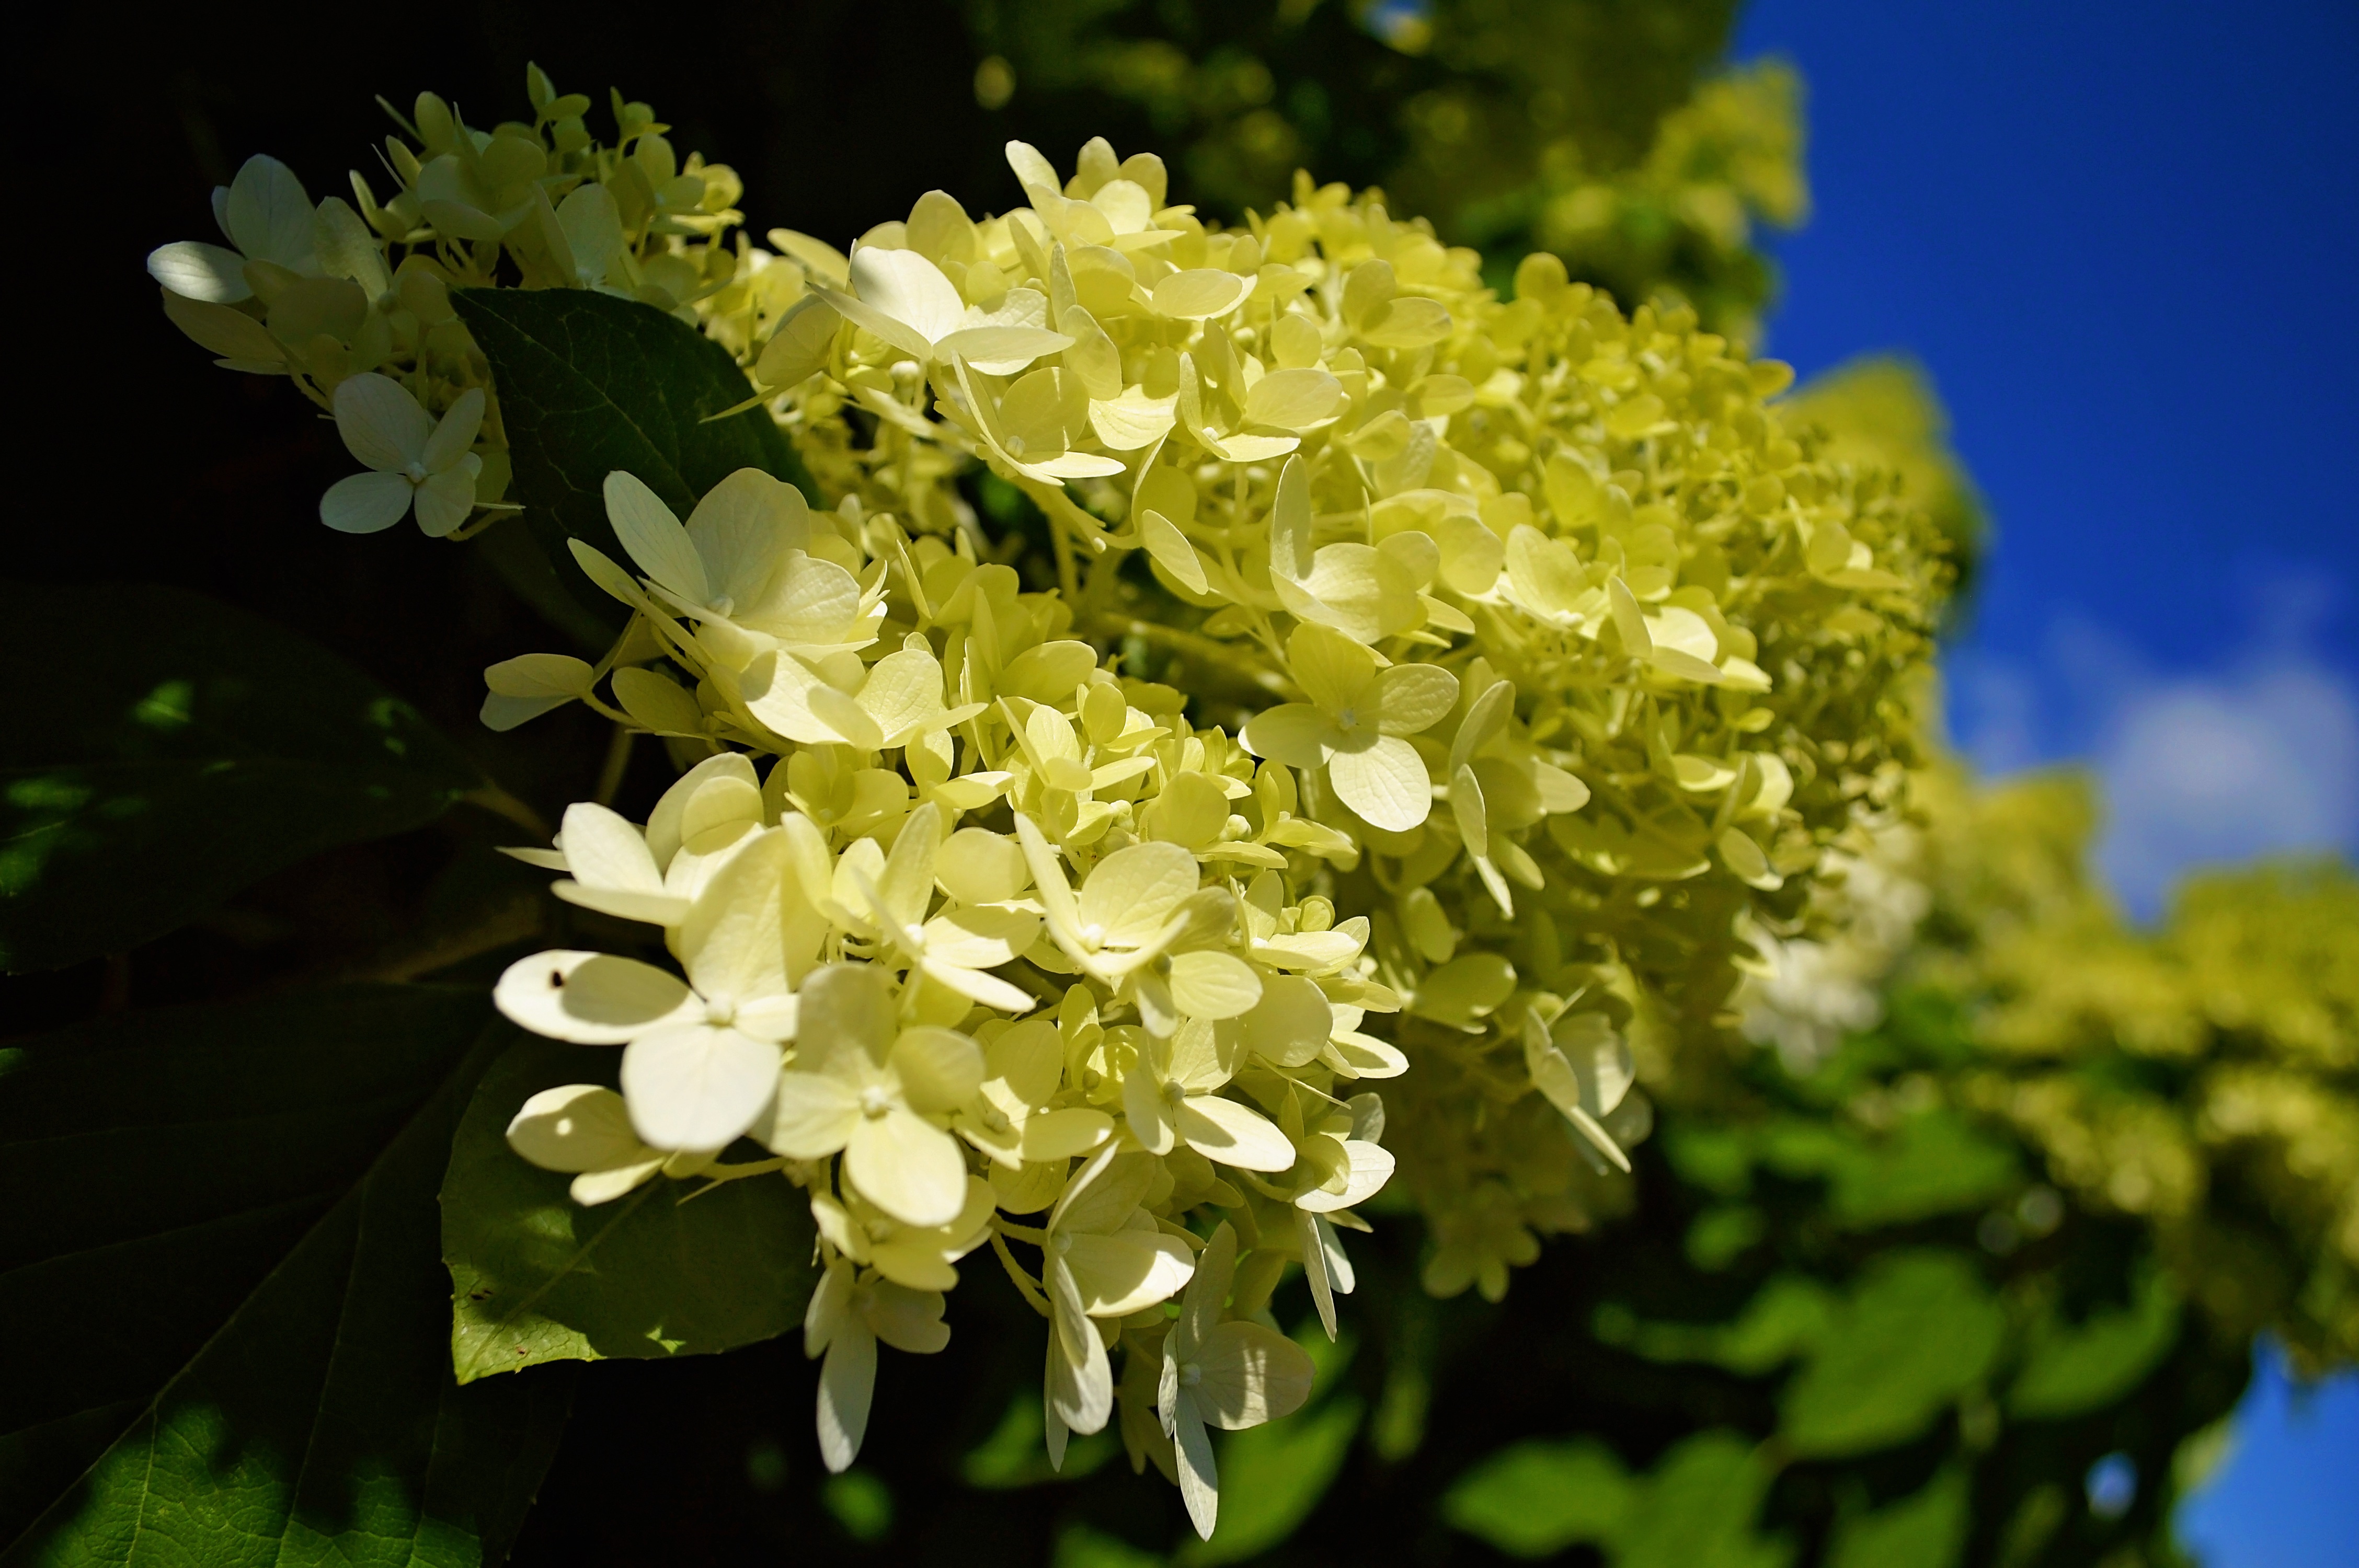
tree, nature, branch, blossom, plant, leaf, flower, green, botany, yellow, flora, hydrangea, wildflower, shrub, macro photography, flowering plant, hydrangeaceae, cornales, woody plant, land plant